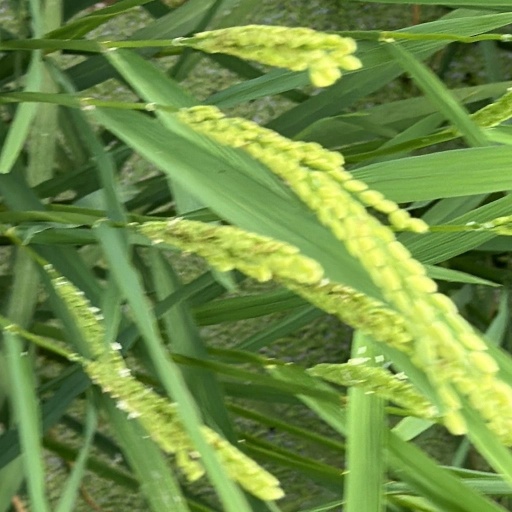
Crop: rice